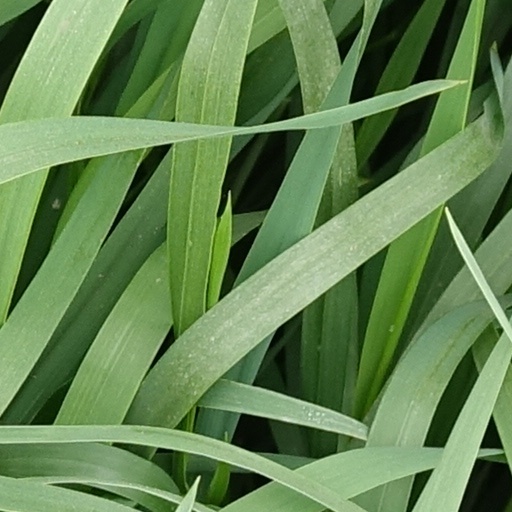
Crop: wheat